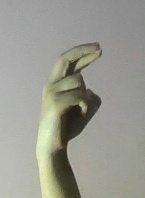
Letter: zay